Cameron Josiah Davis

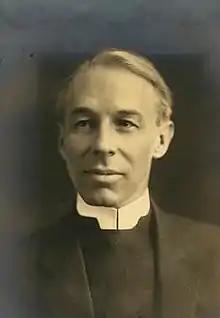

Cameron Josiah Davis (December 13, 1873 – June 6, 1952) was an American prelate who served as Bishop of Western New York between 1931 and 1948.